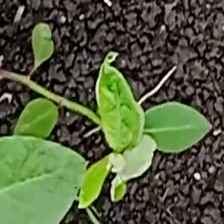
Weed species: Moti_dudhi(Euphorbia_geneculata_L)